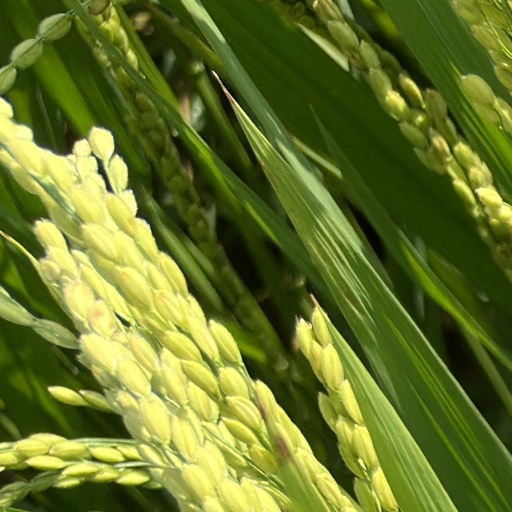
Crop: rice